Versatile Test Reactor

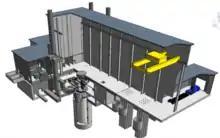
"3-D representation of the Versatile Test Reactor"

The Versatile Test Reactor (VTR) was a project by the U.S. Department of Energy to build a fast-neutron test reactor by 2026. Funding for the project was canceled in 2022.